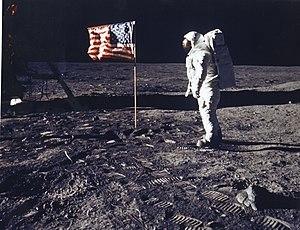
L'Académie militaire de West Point est une base et une académie militaire de l'armée de terre américaine, une des écoles militaires les plus prestigieuses aux États-Unis avec celle de l'Académie navale d'Annapolis et l'Académie de la Force aérienne des États-Unis.